Shri Krishna Sinha

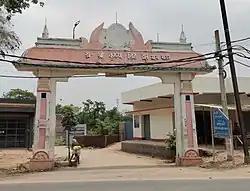
The village gate in which Shri Babu was born

Sinha was born in a Bhumihar family on 21 October 1887 in the village of Maur, Barbigha in the Munger district of Bengal Presidency (now part of Sheikhpura district). His mother died of plague when he was five years old. He was educated in the village school and at Zila School in Munger. In 1906 he joined Patna College, which was then an affiliate of the University of Calcutta. He obtained a master's degree from the University of Calcutta and then doctorate of law from Patna University and started practicing in Munger from 1915. In the meantime,he married and had two sons, Shivshankar and Bandishankar (Swaraj Babu) who later held various posts in the state government.